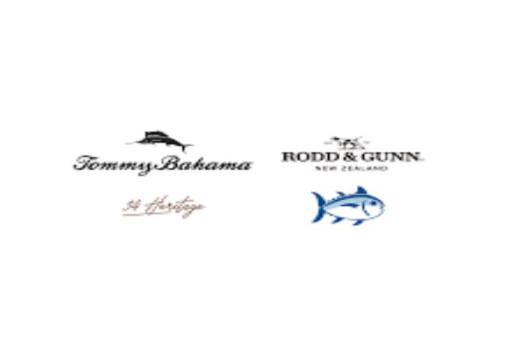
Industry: Clothes